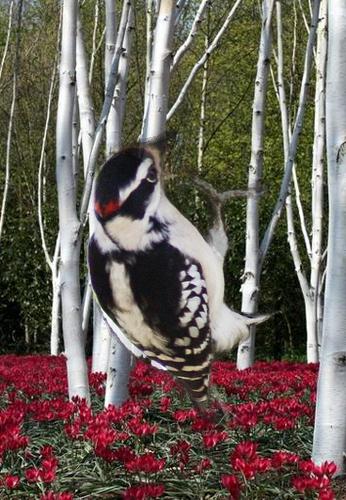
Bird species: Downy_Woodpecker
Bird type: landbird
Background: land